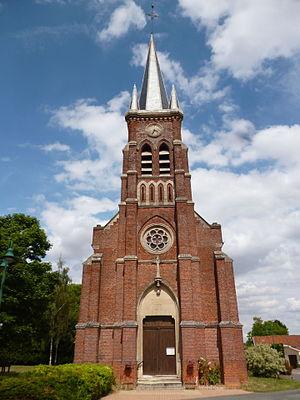
Église Saint-Denis de Beauvoir (Oise, France).
Beauvoir est une commune française située dans le département de l'Oise en région Hauts-de-France. Ses habitants sont appelés les Beauvairois et les Beauvairoises.